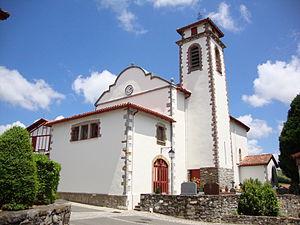
Souraïde est une commune française située dans le département des Pyrénées-Atlantiques, en région Nouvelle-Aquitaine.
Bages